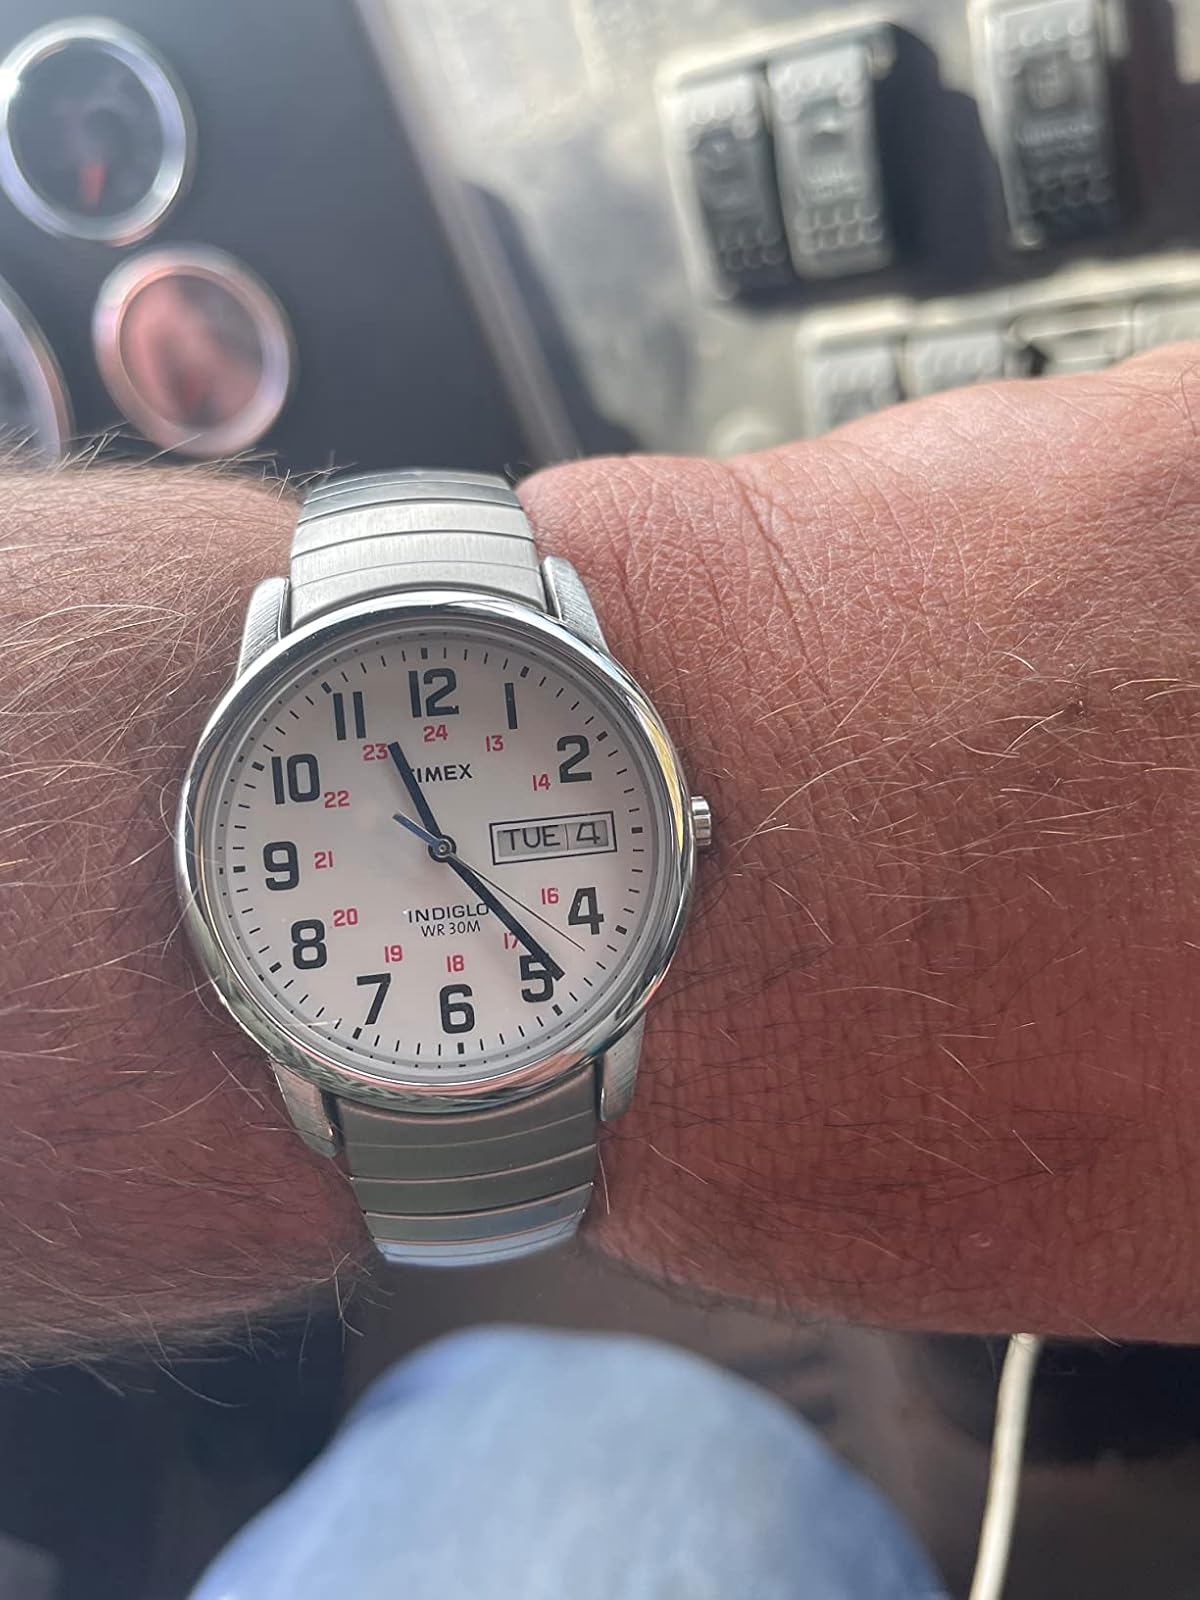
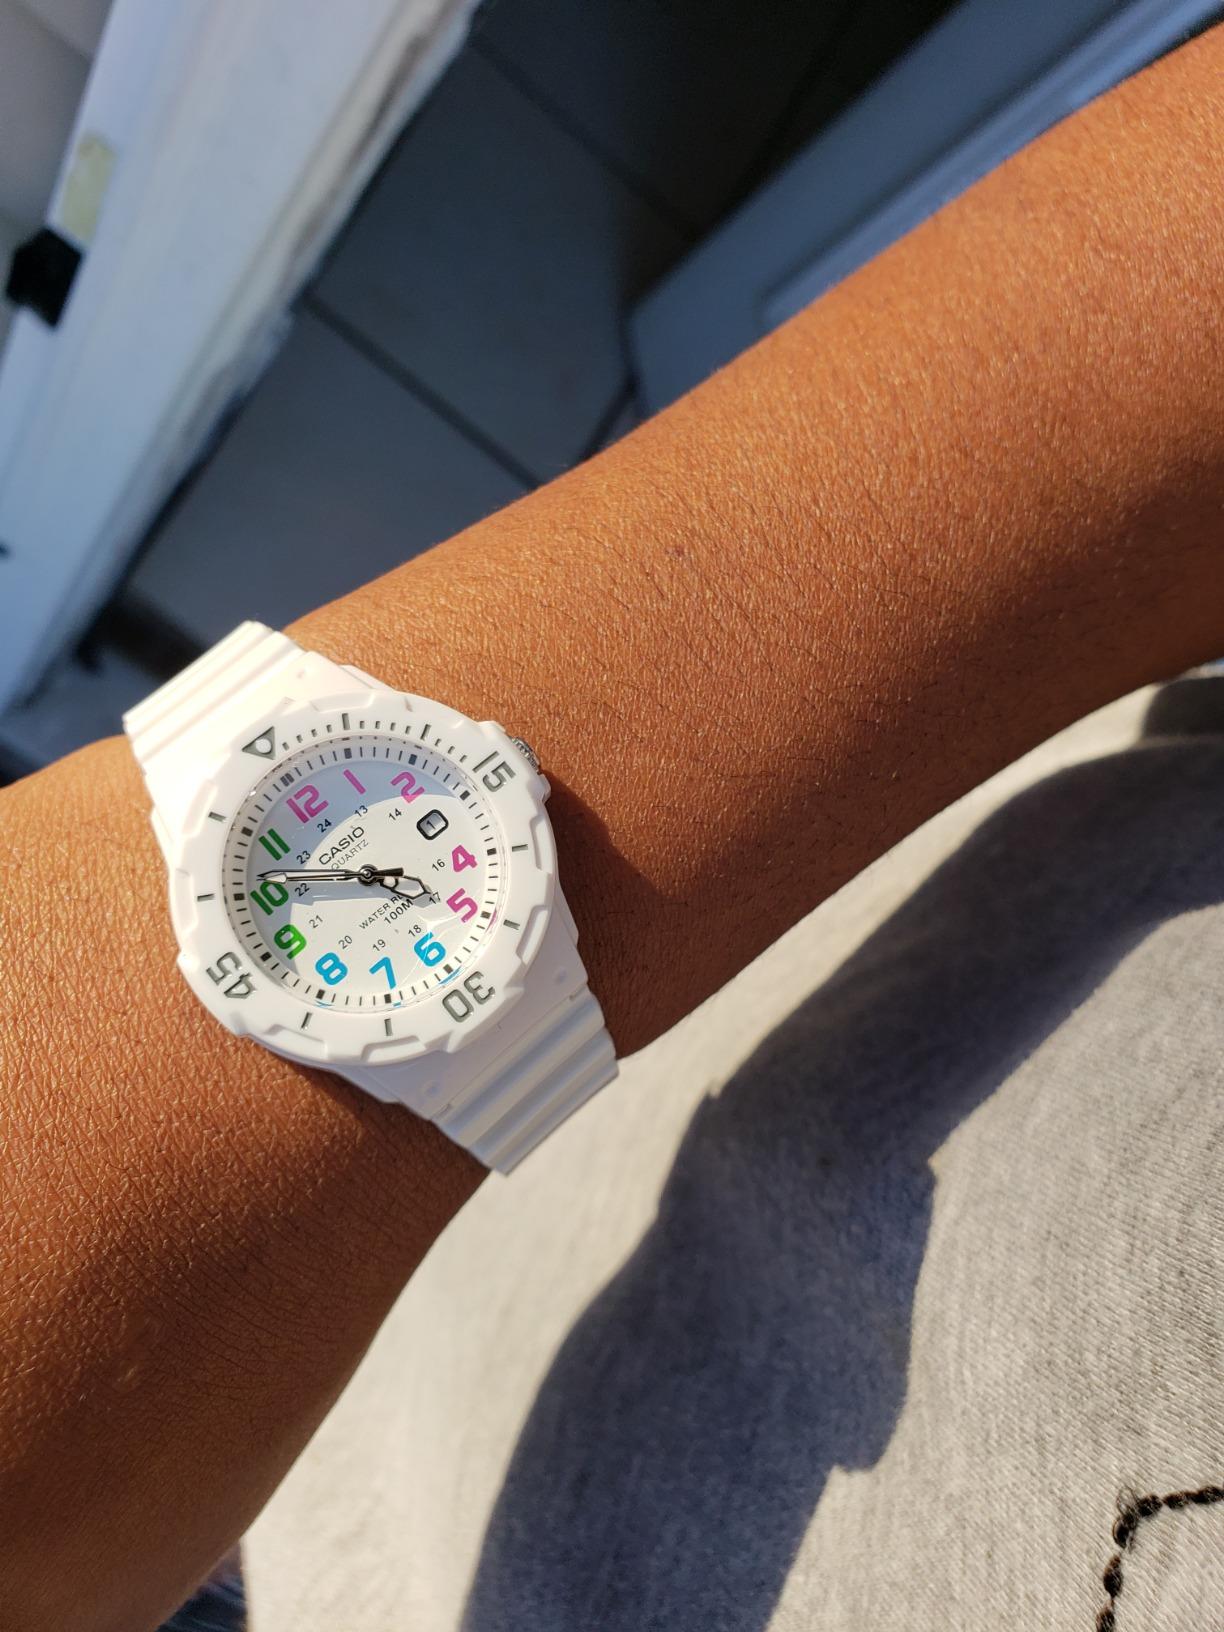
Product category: accessories_watch
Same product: no